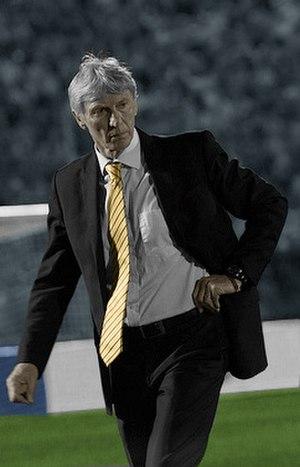
José Néstor Pékerman Krimen est un entraîneur de football argentin.